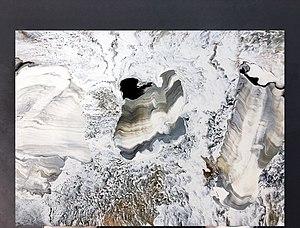
Impression 14, acrylique et élastomère sur toile de lin, 180x130 cm, 2019
Silvère Jarrosson, né le 25 mars 1993 à Paris, est un peintre français.